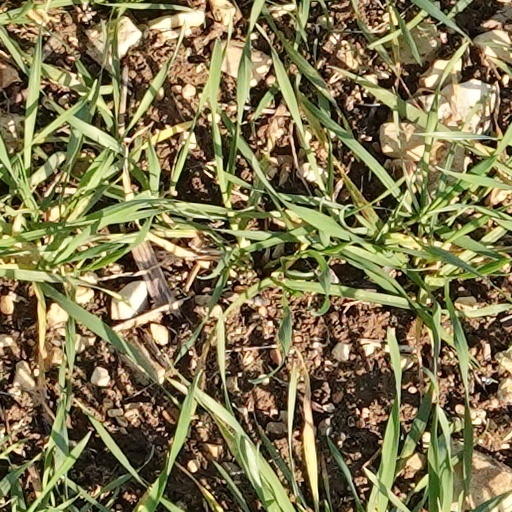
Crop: wheat